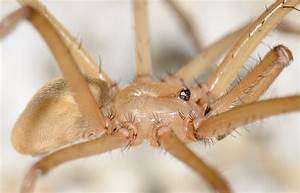
Label: spider